K-156 (Kansas highway)

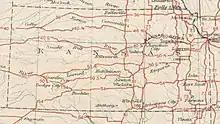
A map of Kansas's U.S. Highways as laid out in 1926

As K-156 enters the county it enters the city of Pawnee Rock. It continues northeast and soon passes Dundee. As it exits Dundee it passes to the south of Great Bend Municipal Airport. K-156 and US-56 then curve north and enter Great Bend as South Patton Road. The highways turn east at 10th Street then soon intersects and begins to overlap with K-96. The three roads continue east along 10th Street for to an intersection with US-281 (Main Street), crossing a Kansas and Oklahoma Railroad track along the way. After the three highways cross US-281, they leave Great Bend and later, K-156 splits from US-56 and K-96, heading northeast from there. K-156 passes to the east of Cheyenne Bottoms Reservoir, crosses a Kansas and Oklahoma Railroad, then intersects K-4 at a folded diamond interchange east of Claflin. After an interchange with K-4, the highway enters Ellsworth County later. The highway enters the county and continues northeast before entering Holyrood. As it exits the city, it continues through rural farm lands transitioning into grasslands, and soon intersects K-14 south of Ellsworth. At that junction, K-156 begins carrying a concurrency with K-14 Truck route. The two routes then cross the Smoky Hill River and a Union Pacific Railroad track then enter Ellsworth. Inside the city the two highways curve north at an intersection with 8th Street. The highway passes Memorial Cemetery and soon intersects K-140, known as East 15th Street westbound and Avenue J eastbound. Here, K-14 Truck splits from K-156 and follows K-140 westbound, and K-156 continues north. The highway soon exits the city and continues north for about then curves northeast and crosses Oak Creek. K-156 then reaches a junction with K-111, crossing Spring Creek and East Spring Creek along the way. Past K-111, the landscape around the highway begins to transition to rolling hills covered by grasslands. K-156 then crosses and begins to parallel East Elkhorn Creek. It continues north along the creek for a few miles before reaching its northern terminus at exit 225 of I-70 and US-40 at a diamond interchange.